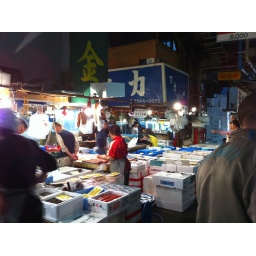
The biggest fish market in the world